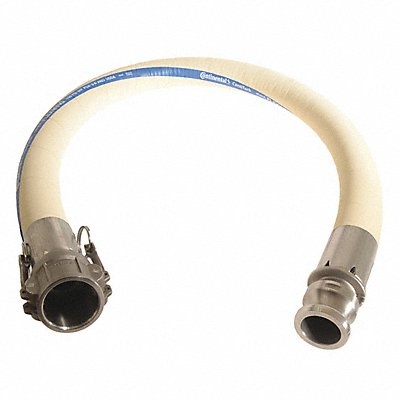
Food Grade Hose 2 ID x 20 ft White
Food Grade Hose Hose Inside Dia 2 in Hose Outside Dia 2 1/2 in Hose Length 20 ft Hose Tube Material Nitrile Hose Cover Material Nitrile Hose Reinforcement Type Helix Hose Reinforcement Material Carbon Steel Hose Color White Vacuum Rating 29.00 in Hg Burst Pressure 600 psi Max Working Pressure @ 70 F 150 psi Safety Factor 4 1 Temp Range -25 Degrees to 230 Degrees F Standards 3-A FDA USDA Bend Radius 5 in Hose Configuration Coupled Assembly Hose Fitting A Size 2 in
Brand: Continental
Category: Hardware > Hardware Accessories > Tool Storage & Organization > Garden Hose Storage > Hose Hangers